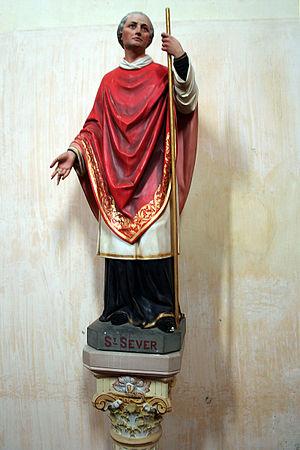
L’Abbaye de Saint-Sever-de-Rustan est un monastère bénédictin situé à Saint-Sever-de-Rustan en France.
Saint-Sever, l'un des saints Sever, est un des évangélisateurs de la Novempopulanie, mort en martyr vers 407.